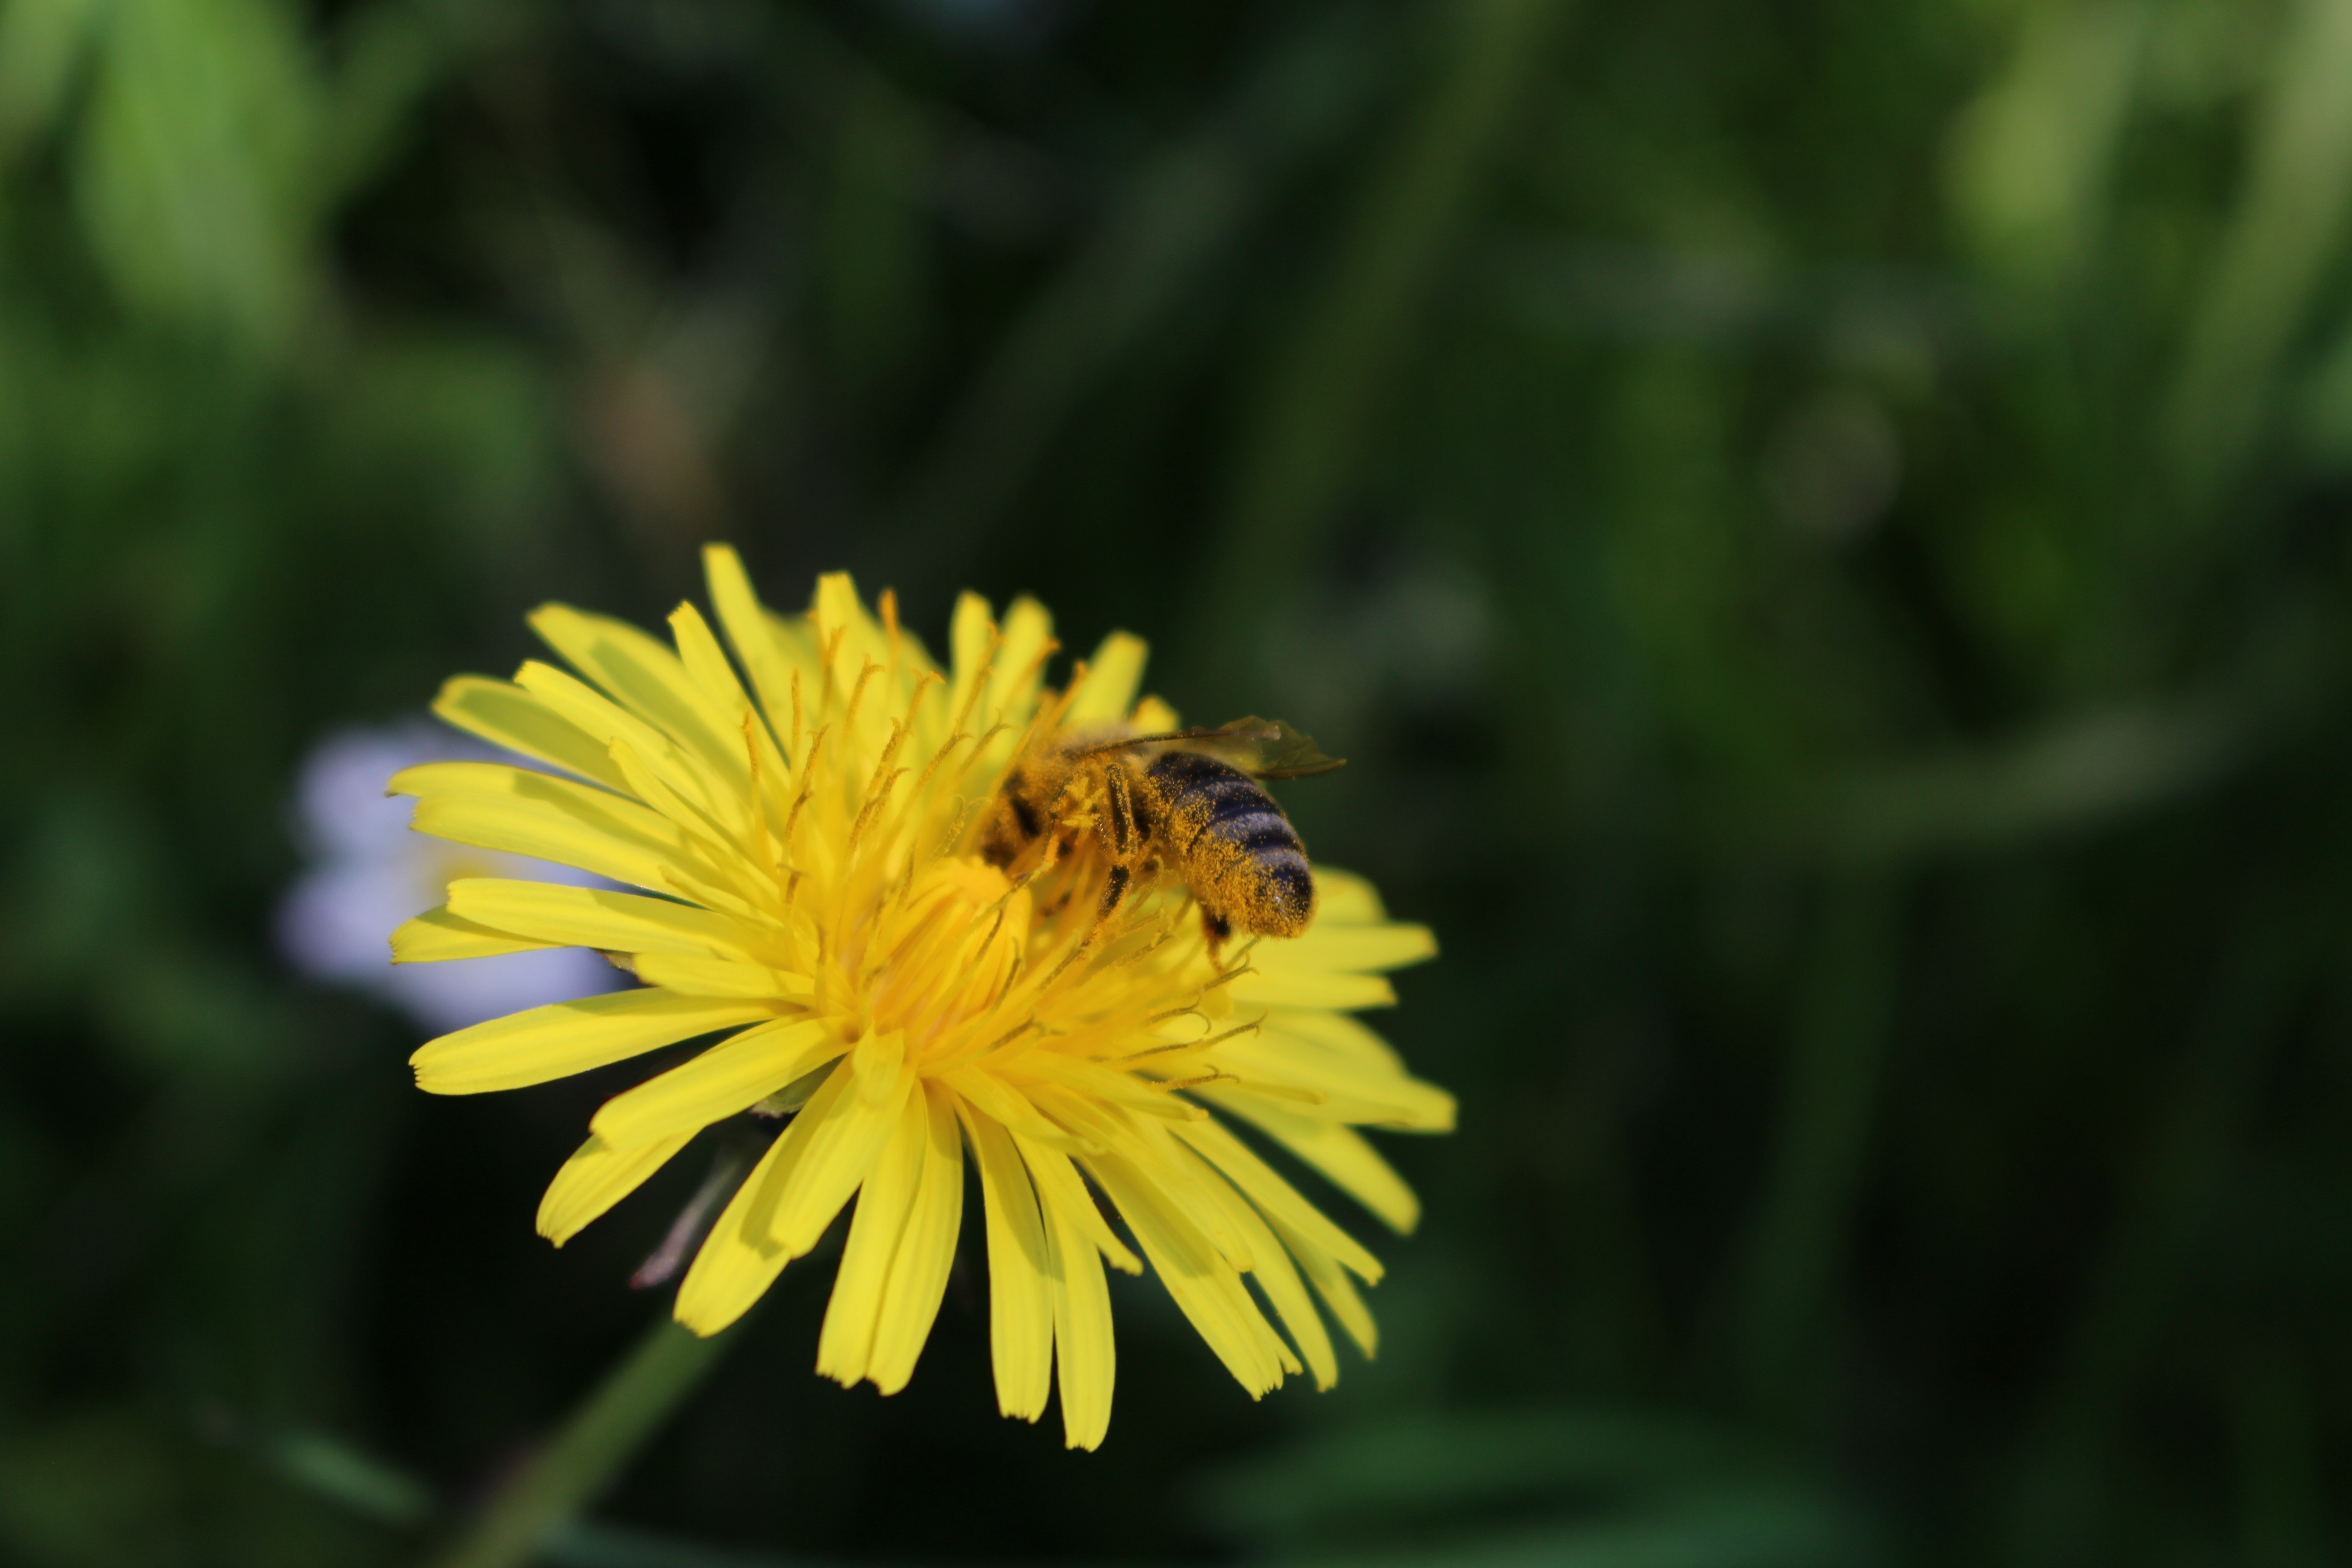
nature, grass, blossom, plant, meadow, dandelion, prairie, flower, petal, bloom, daisy, spring, green, insect, botany, yellow, close, flora, fauna, wildflower, close up, pointed flower, bee, nectar, macro photography, flowering plant, daisy family, plant stem, land plant